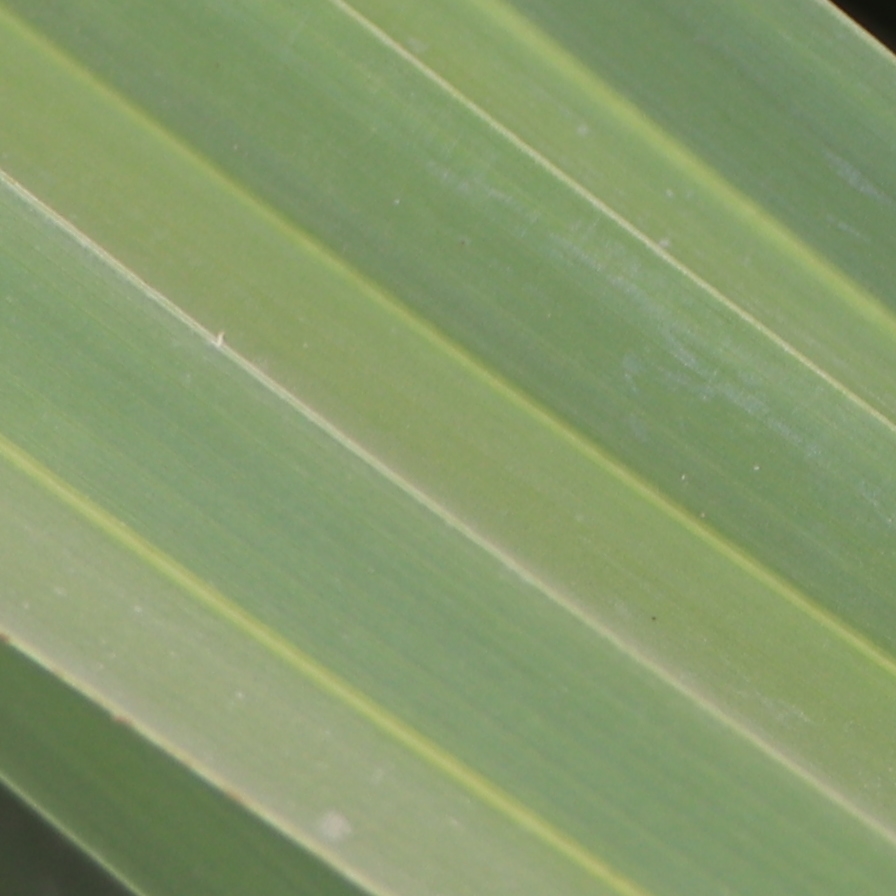
Label: Healthy